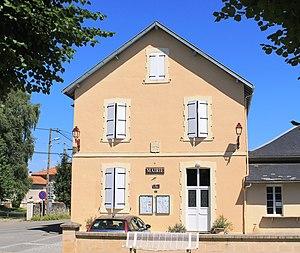
Mairie de Lutilhous (Hautes-Pyrénées)
Lutilhous est une commune française située dans le département des Hautes-Pyrénées, en région Occitanie.